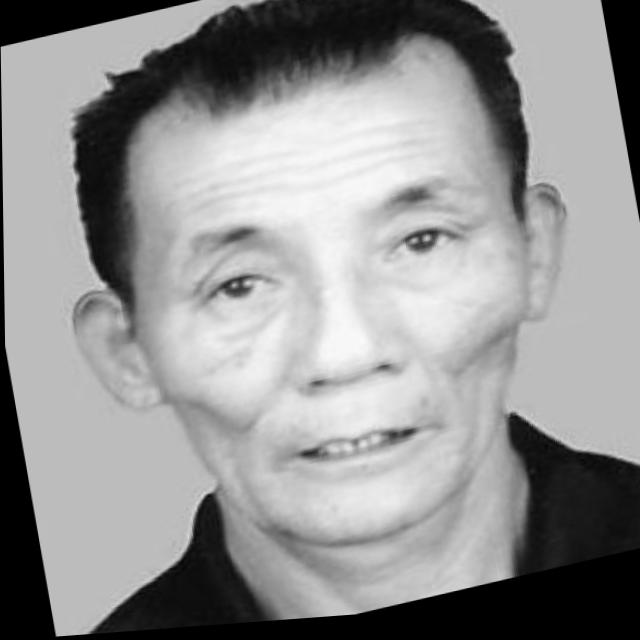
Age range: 45-64